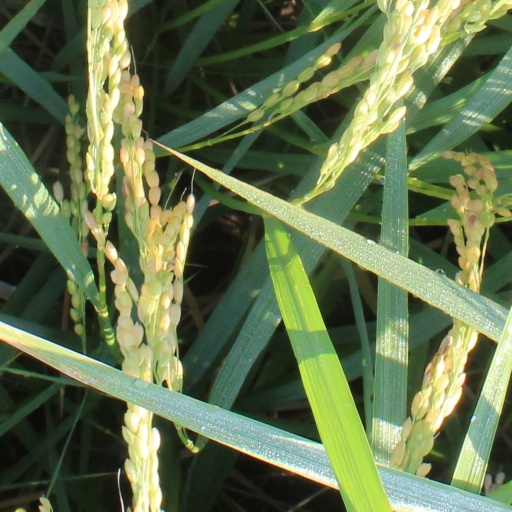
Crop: rice